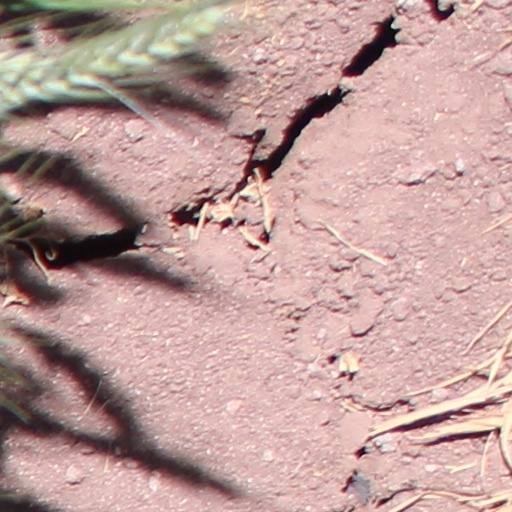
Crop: wheat